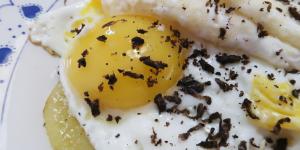
huevos trufados